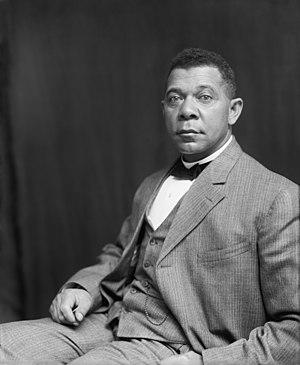
L'université Tuskegee est un établissement faisant partie des universités américaines historiquement noires fondé en 1881 à Tuskegee dans l'Alabama, sous le nom du Tuskegee Institute dans l'Alabama et pour devenir en 1985 l'université Tuskegee.
Le mouvement américain des droits civiques désigne les diverses luttes et manifestations menées par des citoyens américains, majoritairement des Afro-Américains et par des Blancs antiracistes pour que soient appliqués les droits constitutionnels des Afro-Américains garantis par plusieurs amendements au lendemain de la Guerre de Sécession : le Treizième amendement de la Constitution des États-Unis du 6 décembre 1865 abolissant l'esclavage, le Quatorzième amendement de la Constitution des États-Unis de 1868, accordant la citoyenneté à toute personne née ou naturalisée aux États-Unis et interdisant toute restriction à ce droit, et le Quinzième amendement de la Constitution des États-Unis, de 1870, garantissant le droit de vote à tous les citoyens des États-Unis. Applications qui furent entravées dans les états du sud, par les lois Jim Crow, et par les divers règlements légalisant différents formes de ségrégation raciale. De façon plus générale le mouvement visaient l'abolition de toutes les formes de discrimination raciale entravant l'exercice du droit de vote, l'accès à l'éducation, à l'emploi et au logement sur l'ensemble des différents États constituant les États-Unis d'Amérique.